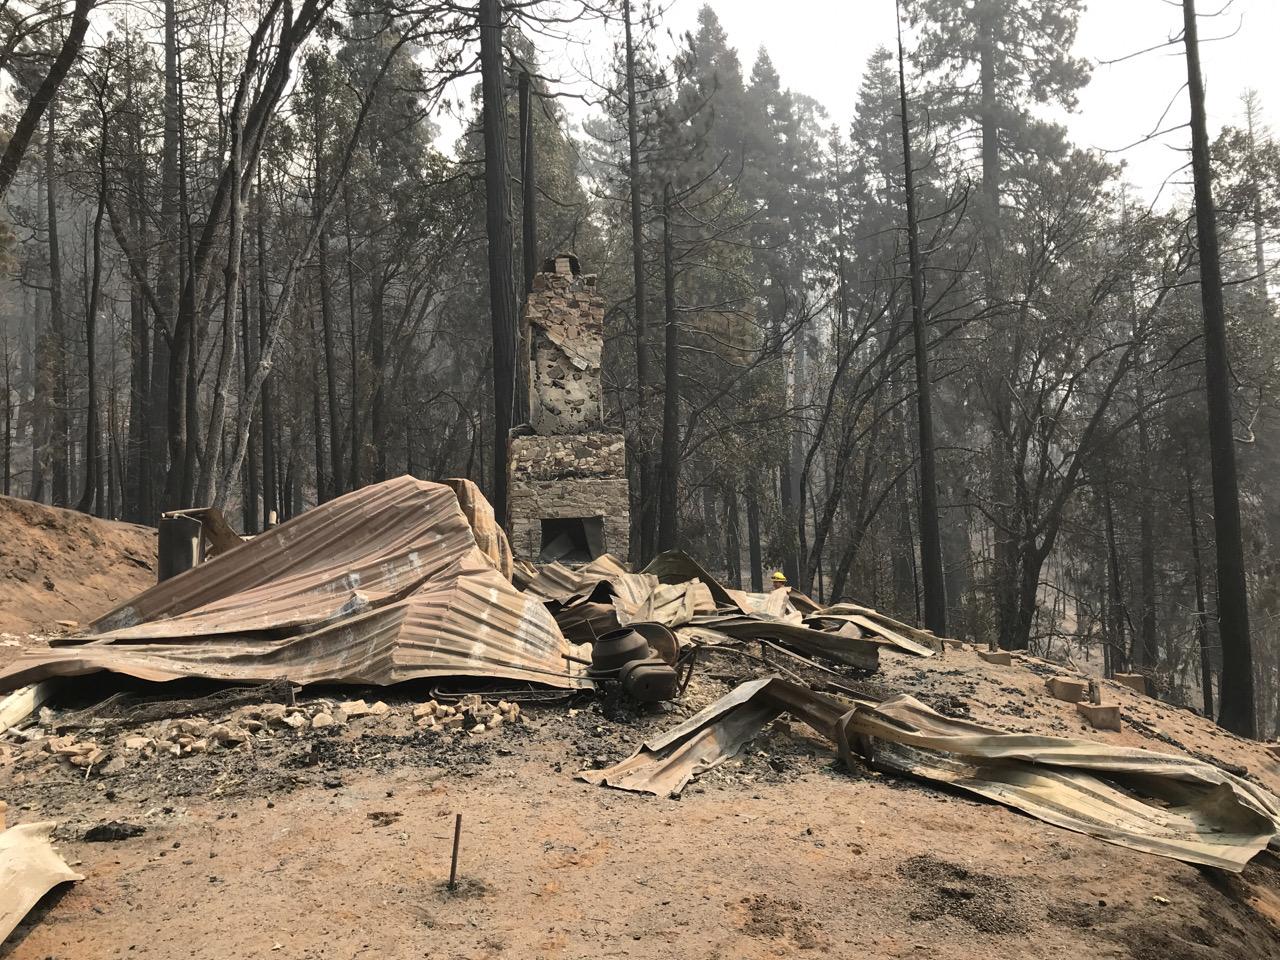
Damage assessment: destroyed